Robert Arden

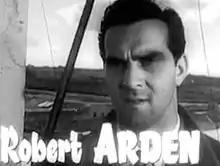
Arden in a scene from "Mr. Arkadin".

Robert Arden (11 December 1922 – 25 March 2004) was a British-American film, television and radio actor born in London. He worked and lived mostly in the United Kingdom, where he specialized in playing American characters.